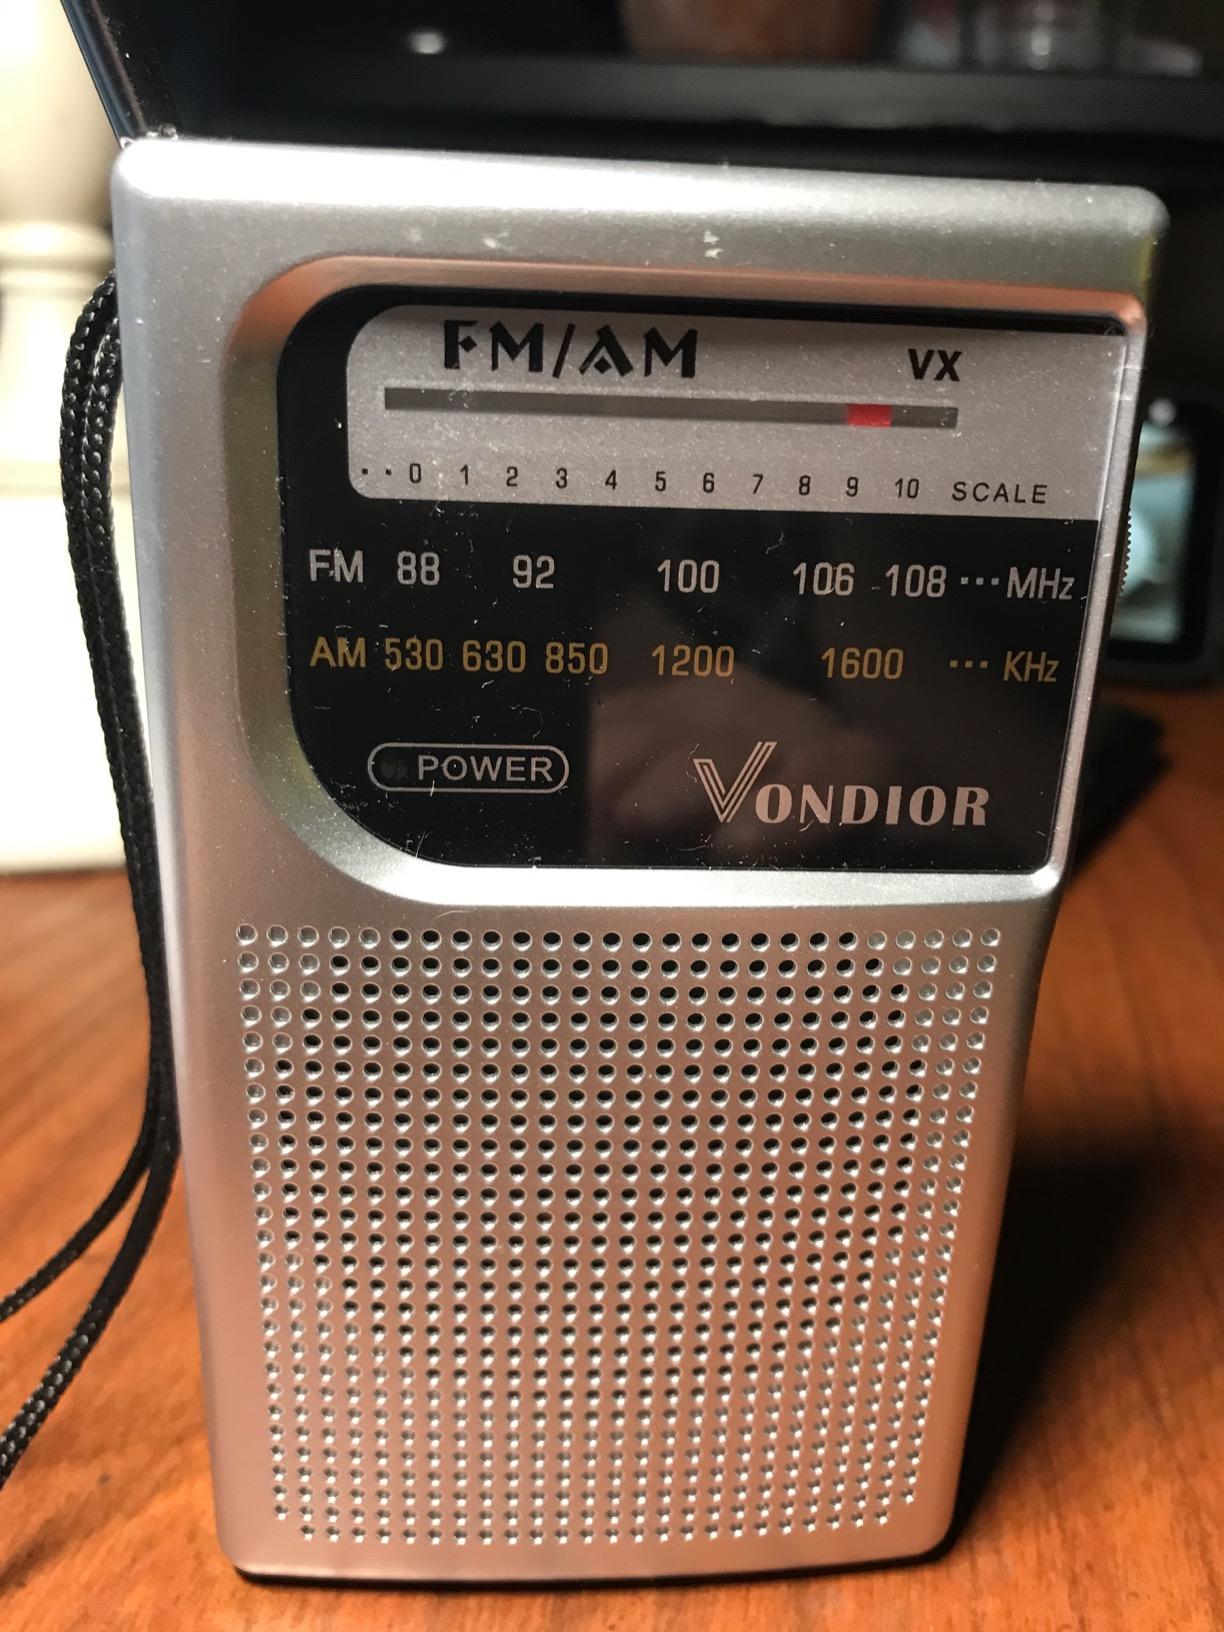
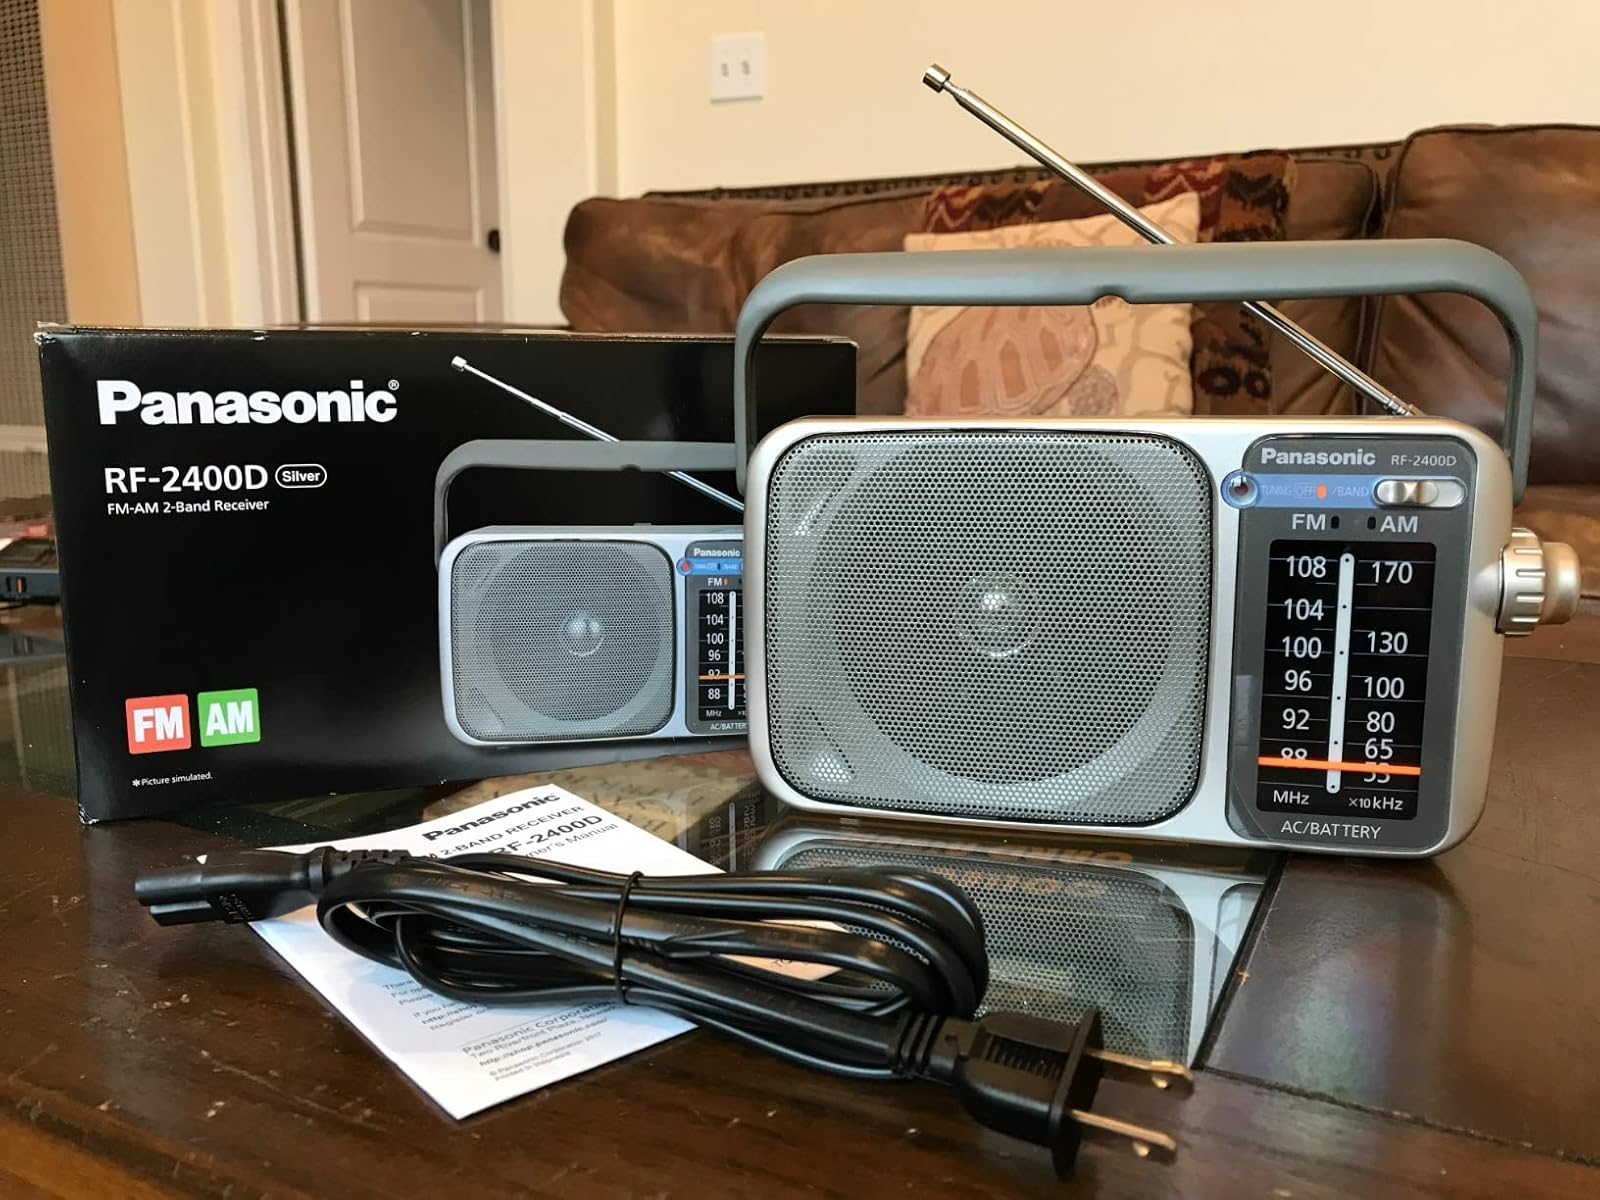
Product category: radio
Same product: no